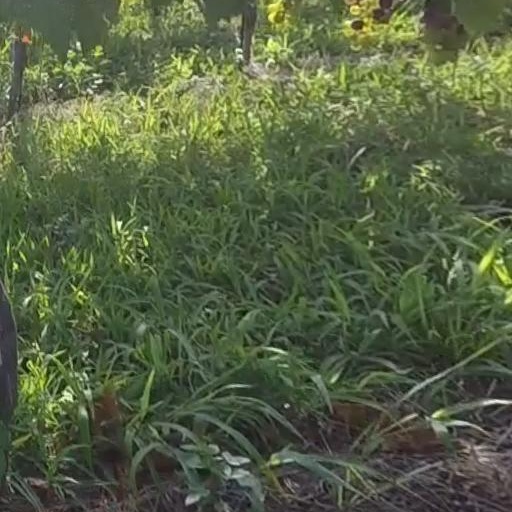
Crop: grape